Evan Shelby

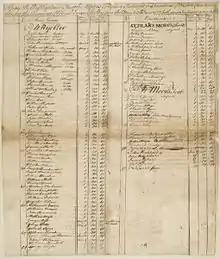
Handwritten pay roll by Captain Joseph Martin enumerating the soldiers stationed at the frontiers of Washington County, North Carolina, under the command of Colonel Evan Shelby of the Washington District Regiment, 1777. From the Lyman Draper Manuscripts, General Joseph Martin papers, Wisconsin Historical Society, Madison, Wisconsin.

Shelby served as a captain, scout, and surveyor in the French and Indian War, and was present at the fall of Fort Duquesne. In the 1770s, he built a fort, store, and trading station near the Virginia/North Carolina border, near present-day Bristol, Tennessee, which included perhaps the first distillery in the region. He led a militia group to the Kanawha River site of the Battle of Point Pleasant during Lord Dunmore's War.